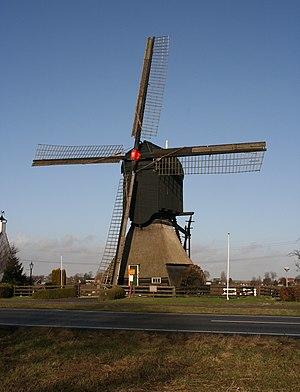
Cet article recense les moulins à vent de la province de Hollande-Méridionale, aux Pays-Bas.
Mijnsheerenland est un village qui fait partie de la commune de Hoeksche Waard dans la province néerlandaise de Hollande-Méridionale. Le 1ᵉʳ janvier 2006, le village comptait 4 435 habitants.